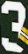
Number: 3